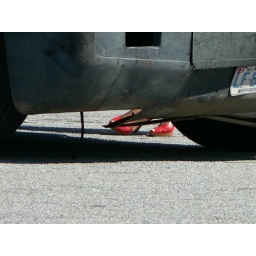
Red shoes under truck